Tremonti (band)

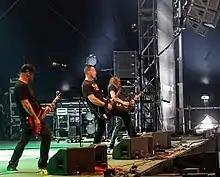
Tremonti at Rock am Ring 2015

The band's third album titled "Dust" was released on April 29, 2016. The album was recorded at the same time as their previous album, and Tremonti said he "wanted to make sure both albums flowed dynamically. If there were two slow moody songs, [he]'d put one on each album, same thing if there were two really heavy aggressive songs, [he] would split them up evenly. There's isn't a specific theme to one or the other. Each record is mixed" and that "it's definitely not the 'b-sides' of this album".